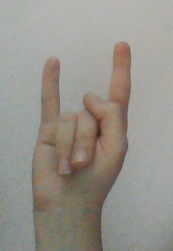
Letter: la